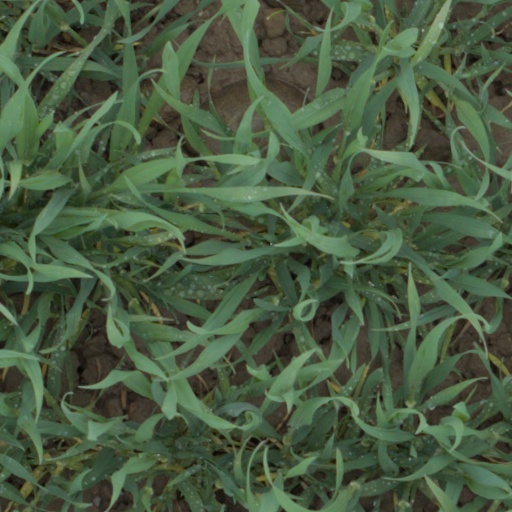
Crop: wheat